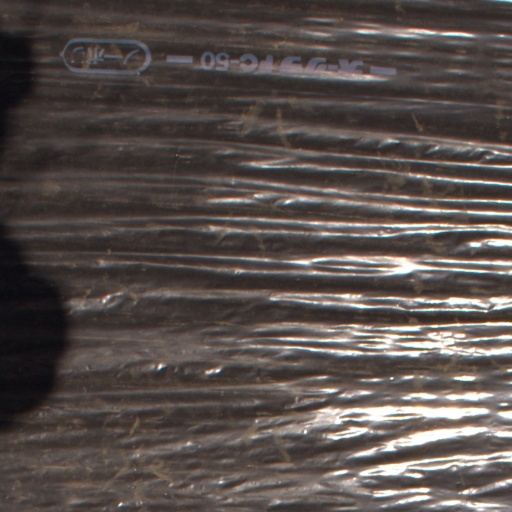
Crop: Jerusalem artichoke